Monument to Minin and Pozharsky, Nizhny Novgorod

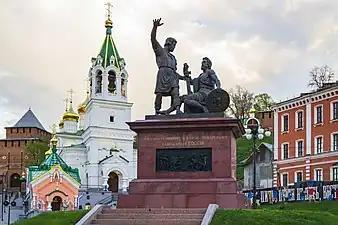
Monument to Minin and Pozharsky against the backdrop of the Kremlin and the Church of St. John the Baptist

The Monument to Minin and Pozharsky is a copy of the monument erected on Red Square in Moscow. The monument is located in the historic centre of Nizhny Novgorod on National Unity Square, under the walls of the Kremlin, near the Church of St. John the Baptist.